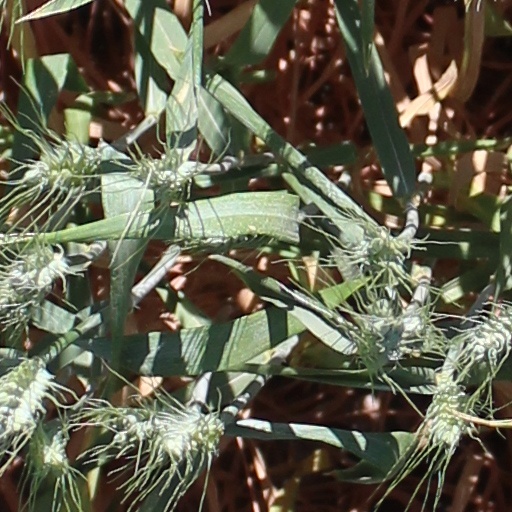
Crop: wheat